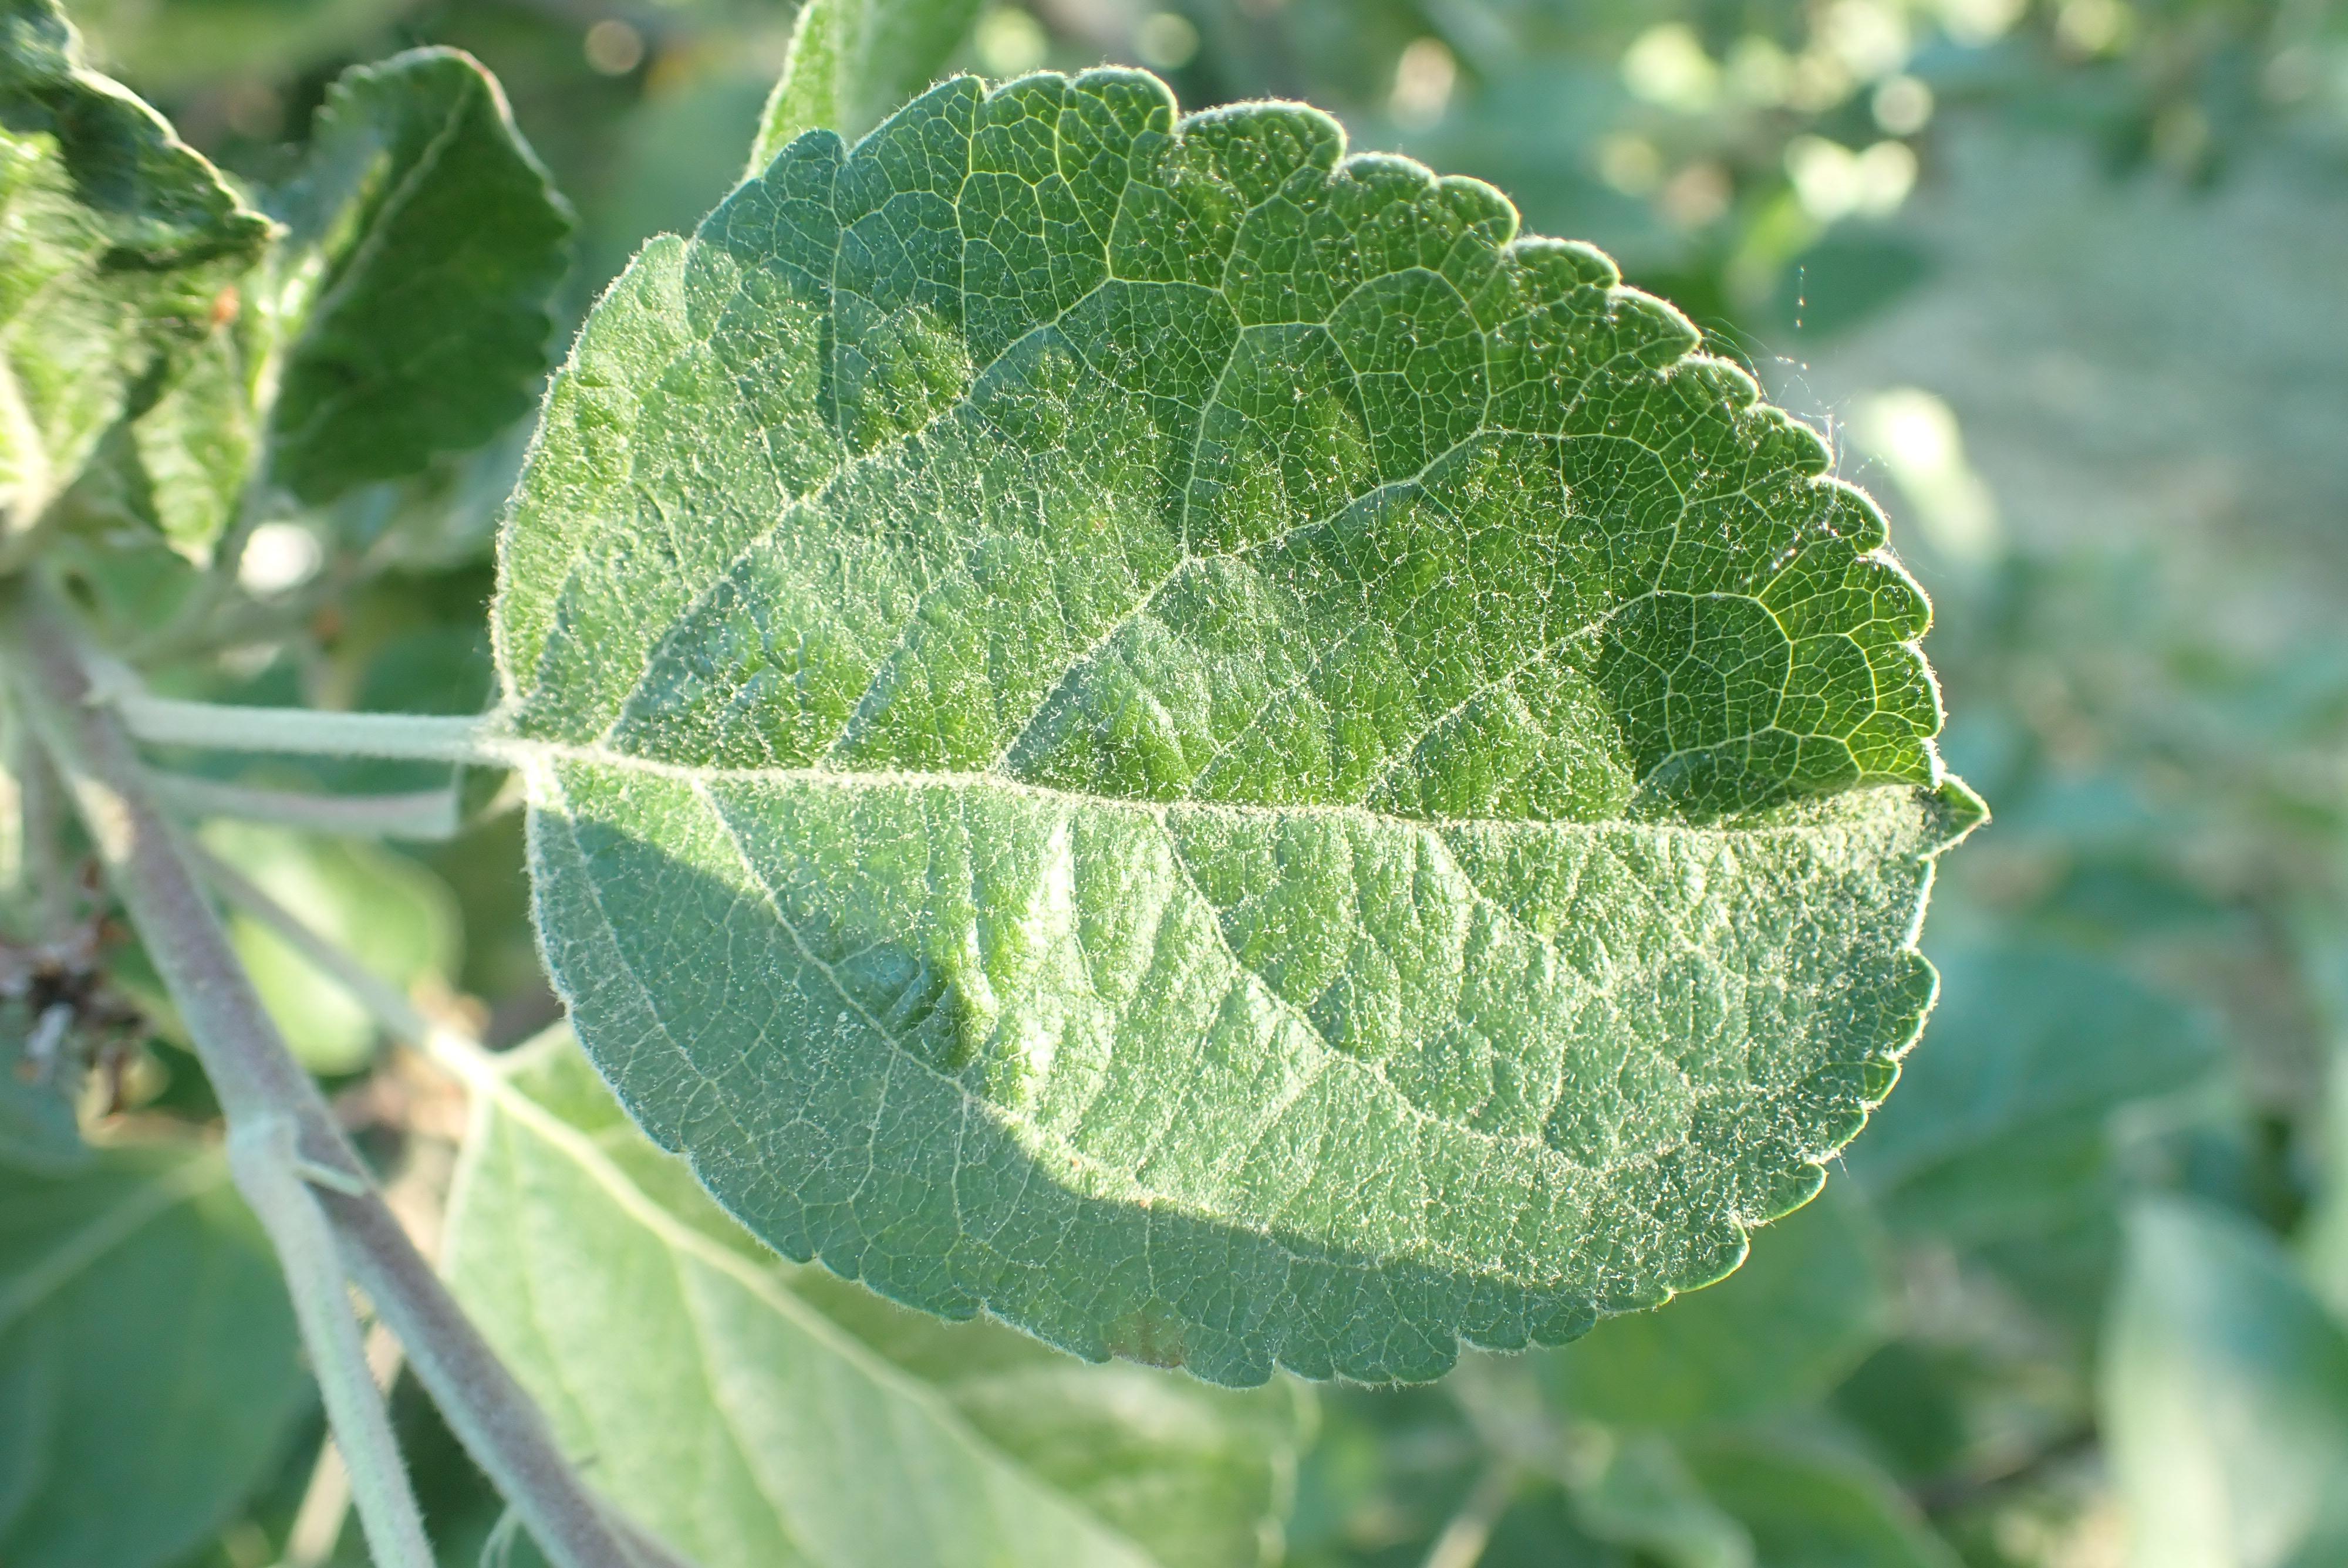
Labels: healthy